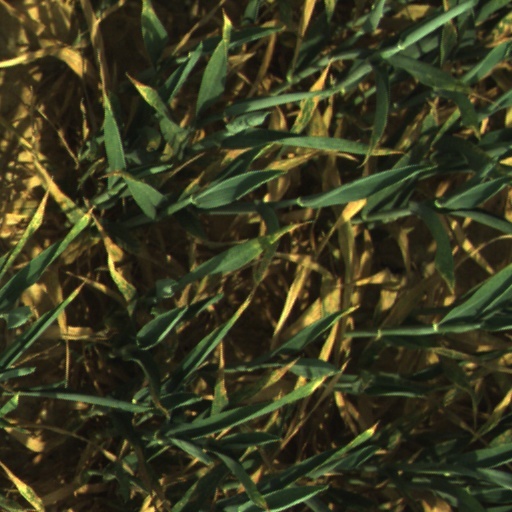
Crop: wheat